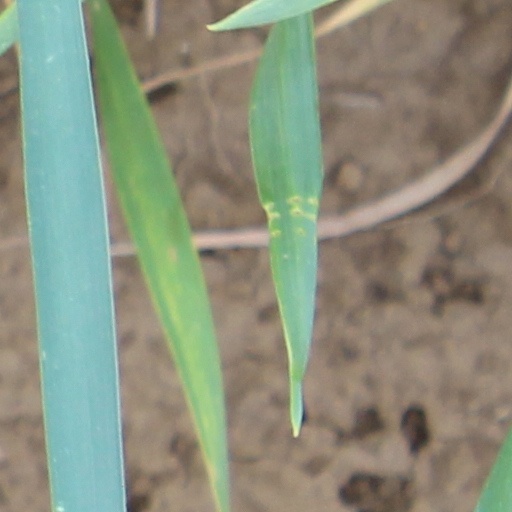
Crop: wheat